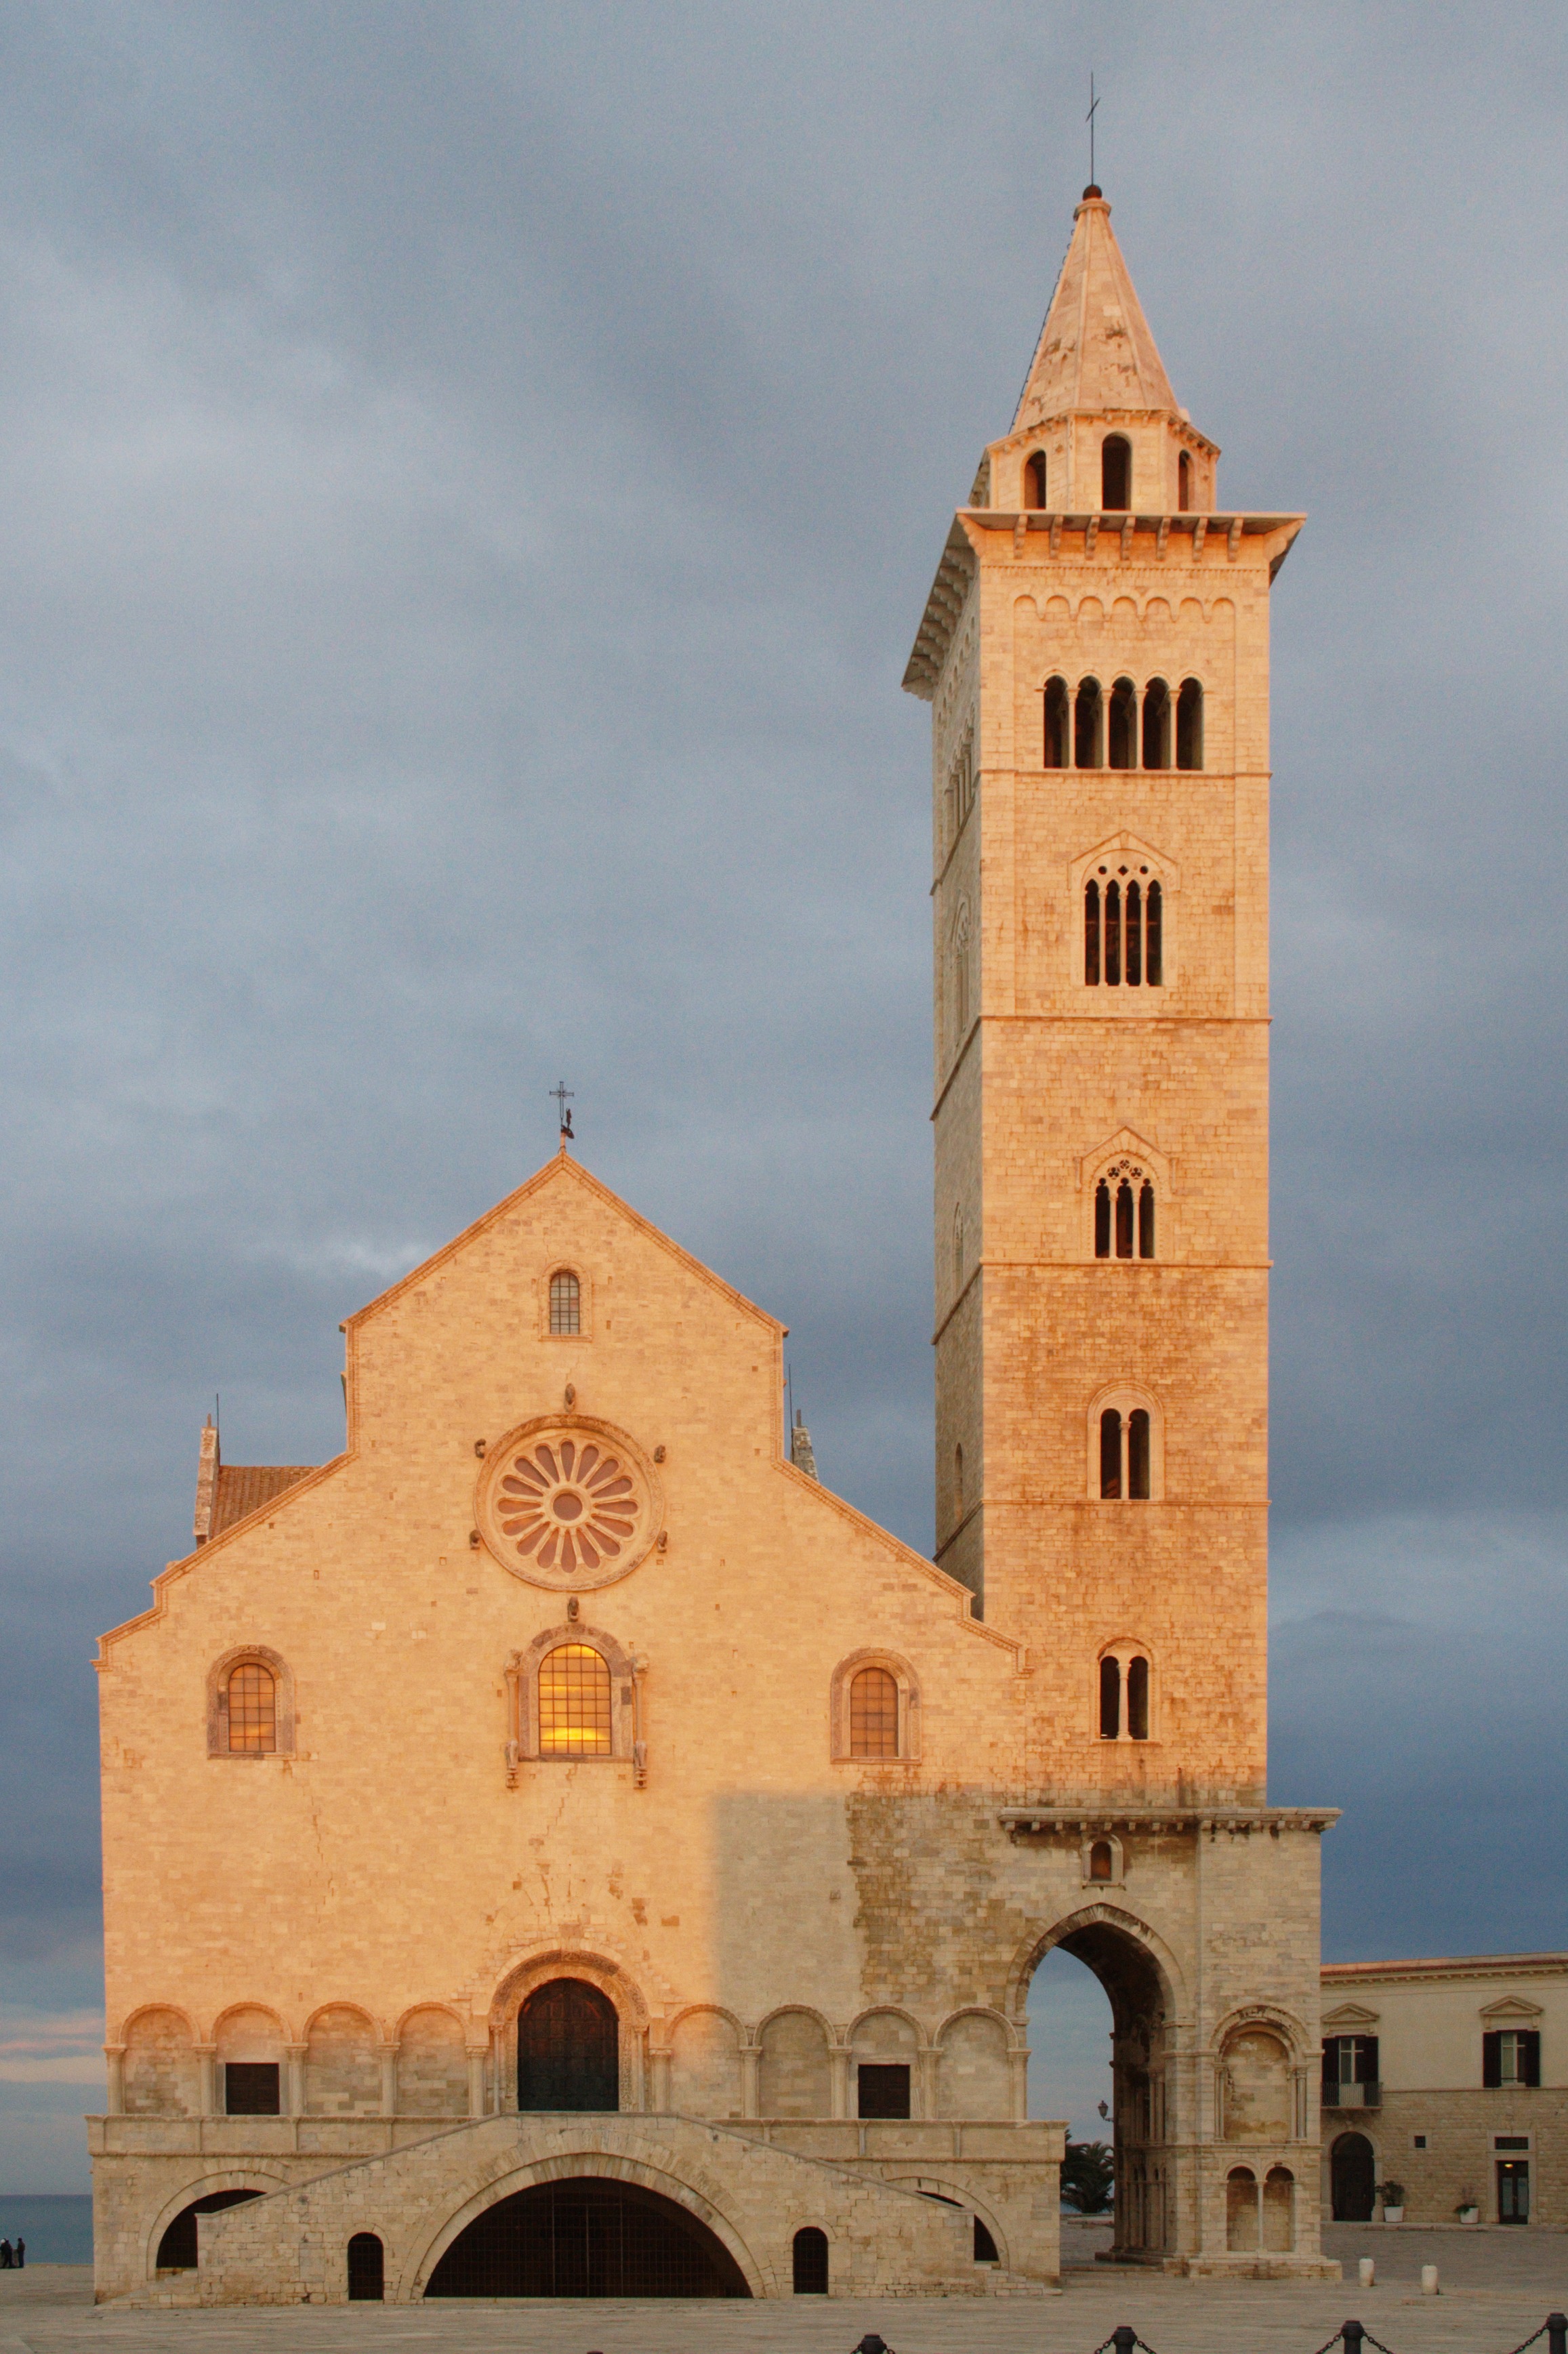
building, tower, italy, church, cathedral, place of worship, bell tower, spire, steeple, puglia, trani, spanish missions in california